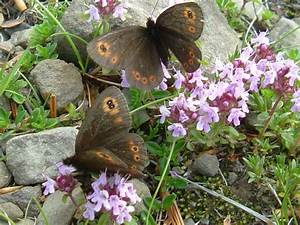
Label: butterfly